Zog I

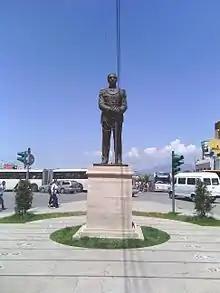
Statue of Zog on the eponymous Zogu I Boulevard in Tirana, Albania

During World War II, three resistance groups were operating in Albania: the nationalists, the royalists and the communists. Some of the Albanian establishment opted for collaboration. The communist partisans refused to co-operate with the other resistance groups and eventually took control of the country. They were able to defeat the Nazi remnants and had full control of Albania in November 1944.